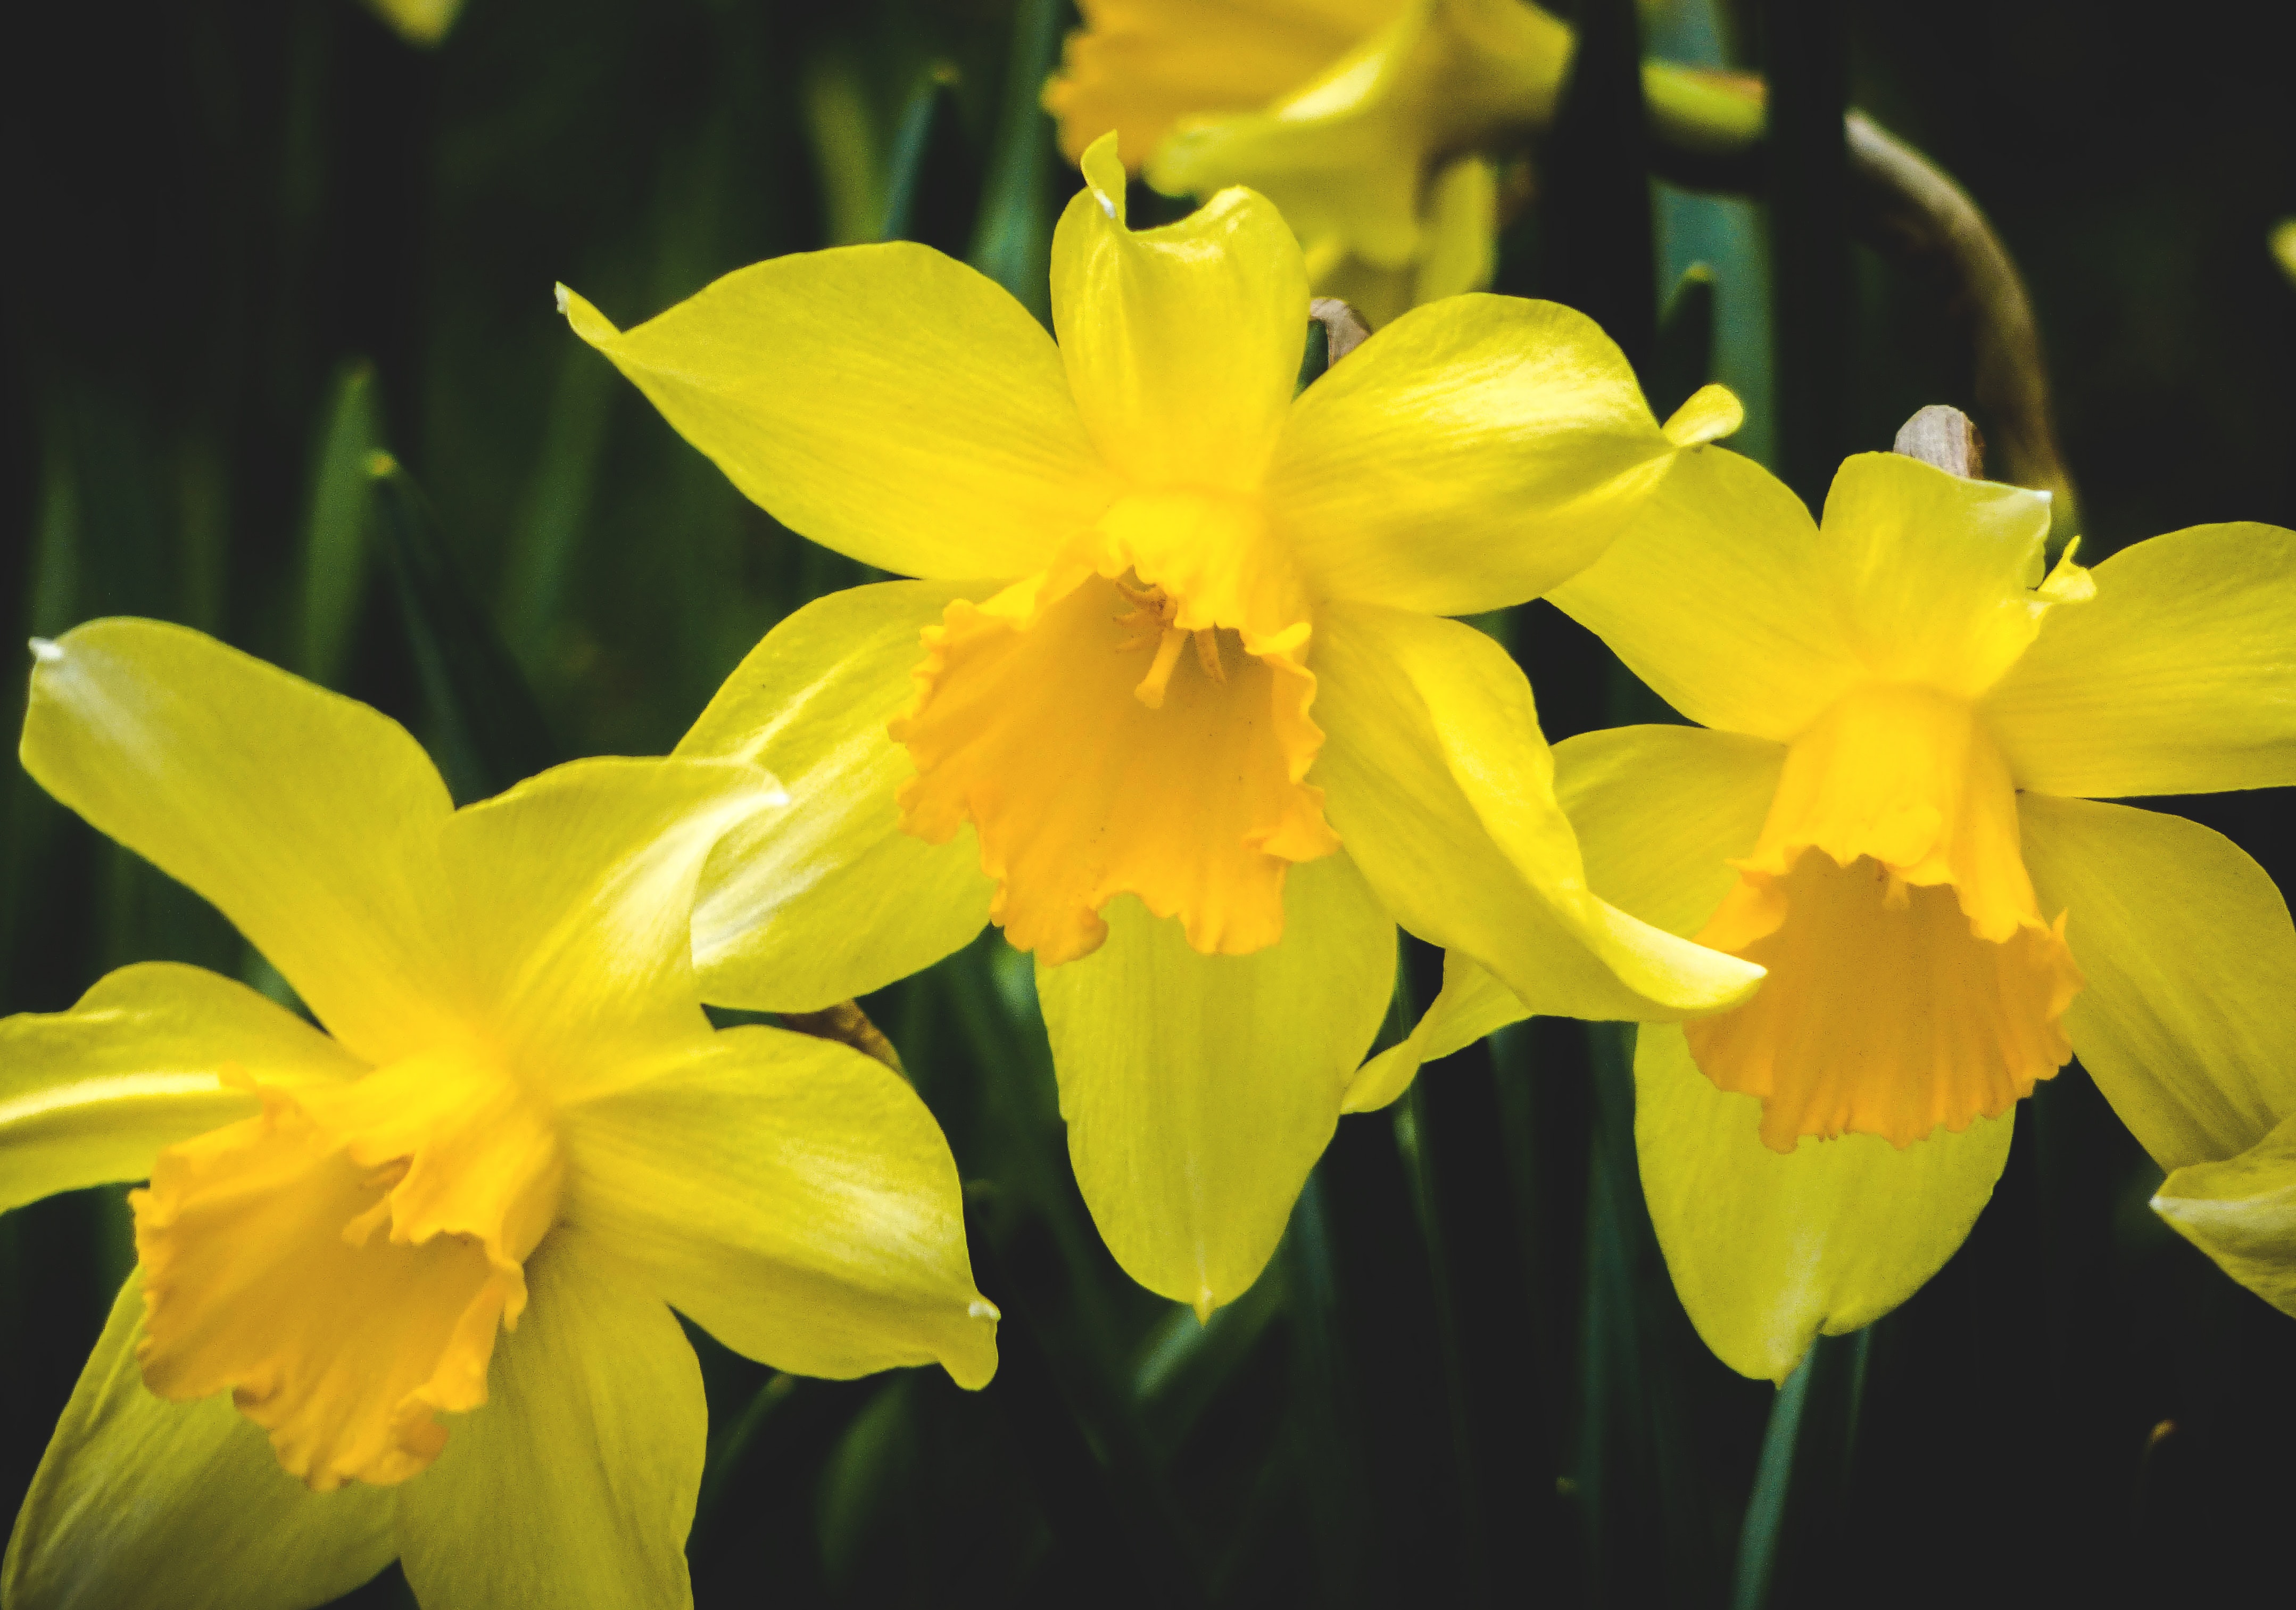
flower, flowering plant, yellow, petal, plant, narcissus, terrestrial plant, amaryllis family, spathoglottis, cattleya, orchid, wildflower